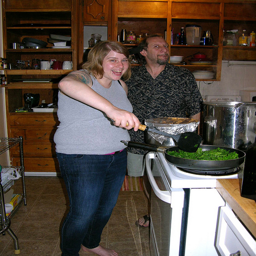
two people in a kitchen and the woman is making food
A girl is cooking in a kitchen and a man is standing next to her.
A woman preparing food in a kitchen making food.
Lady stirring a plan full of greens while a man stands near her.
A woman is preparing a frying pan of greens while a man watches from behind.